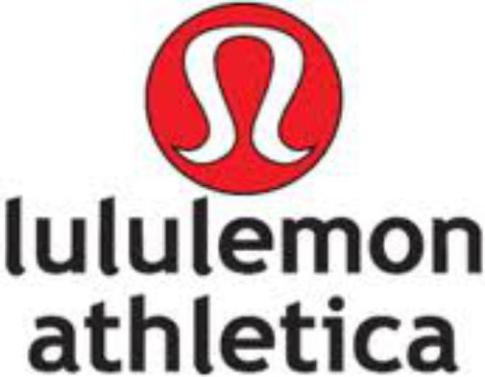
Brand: lululemon athletica-2
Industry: Sports